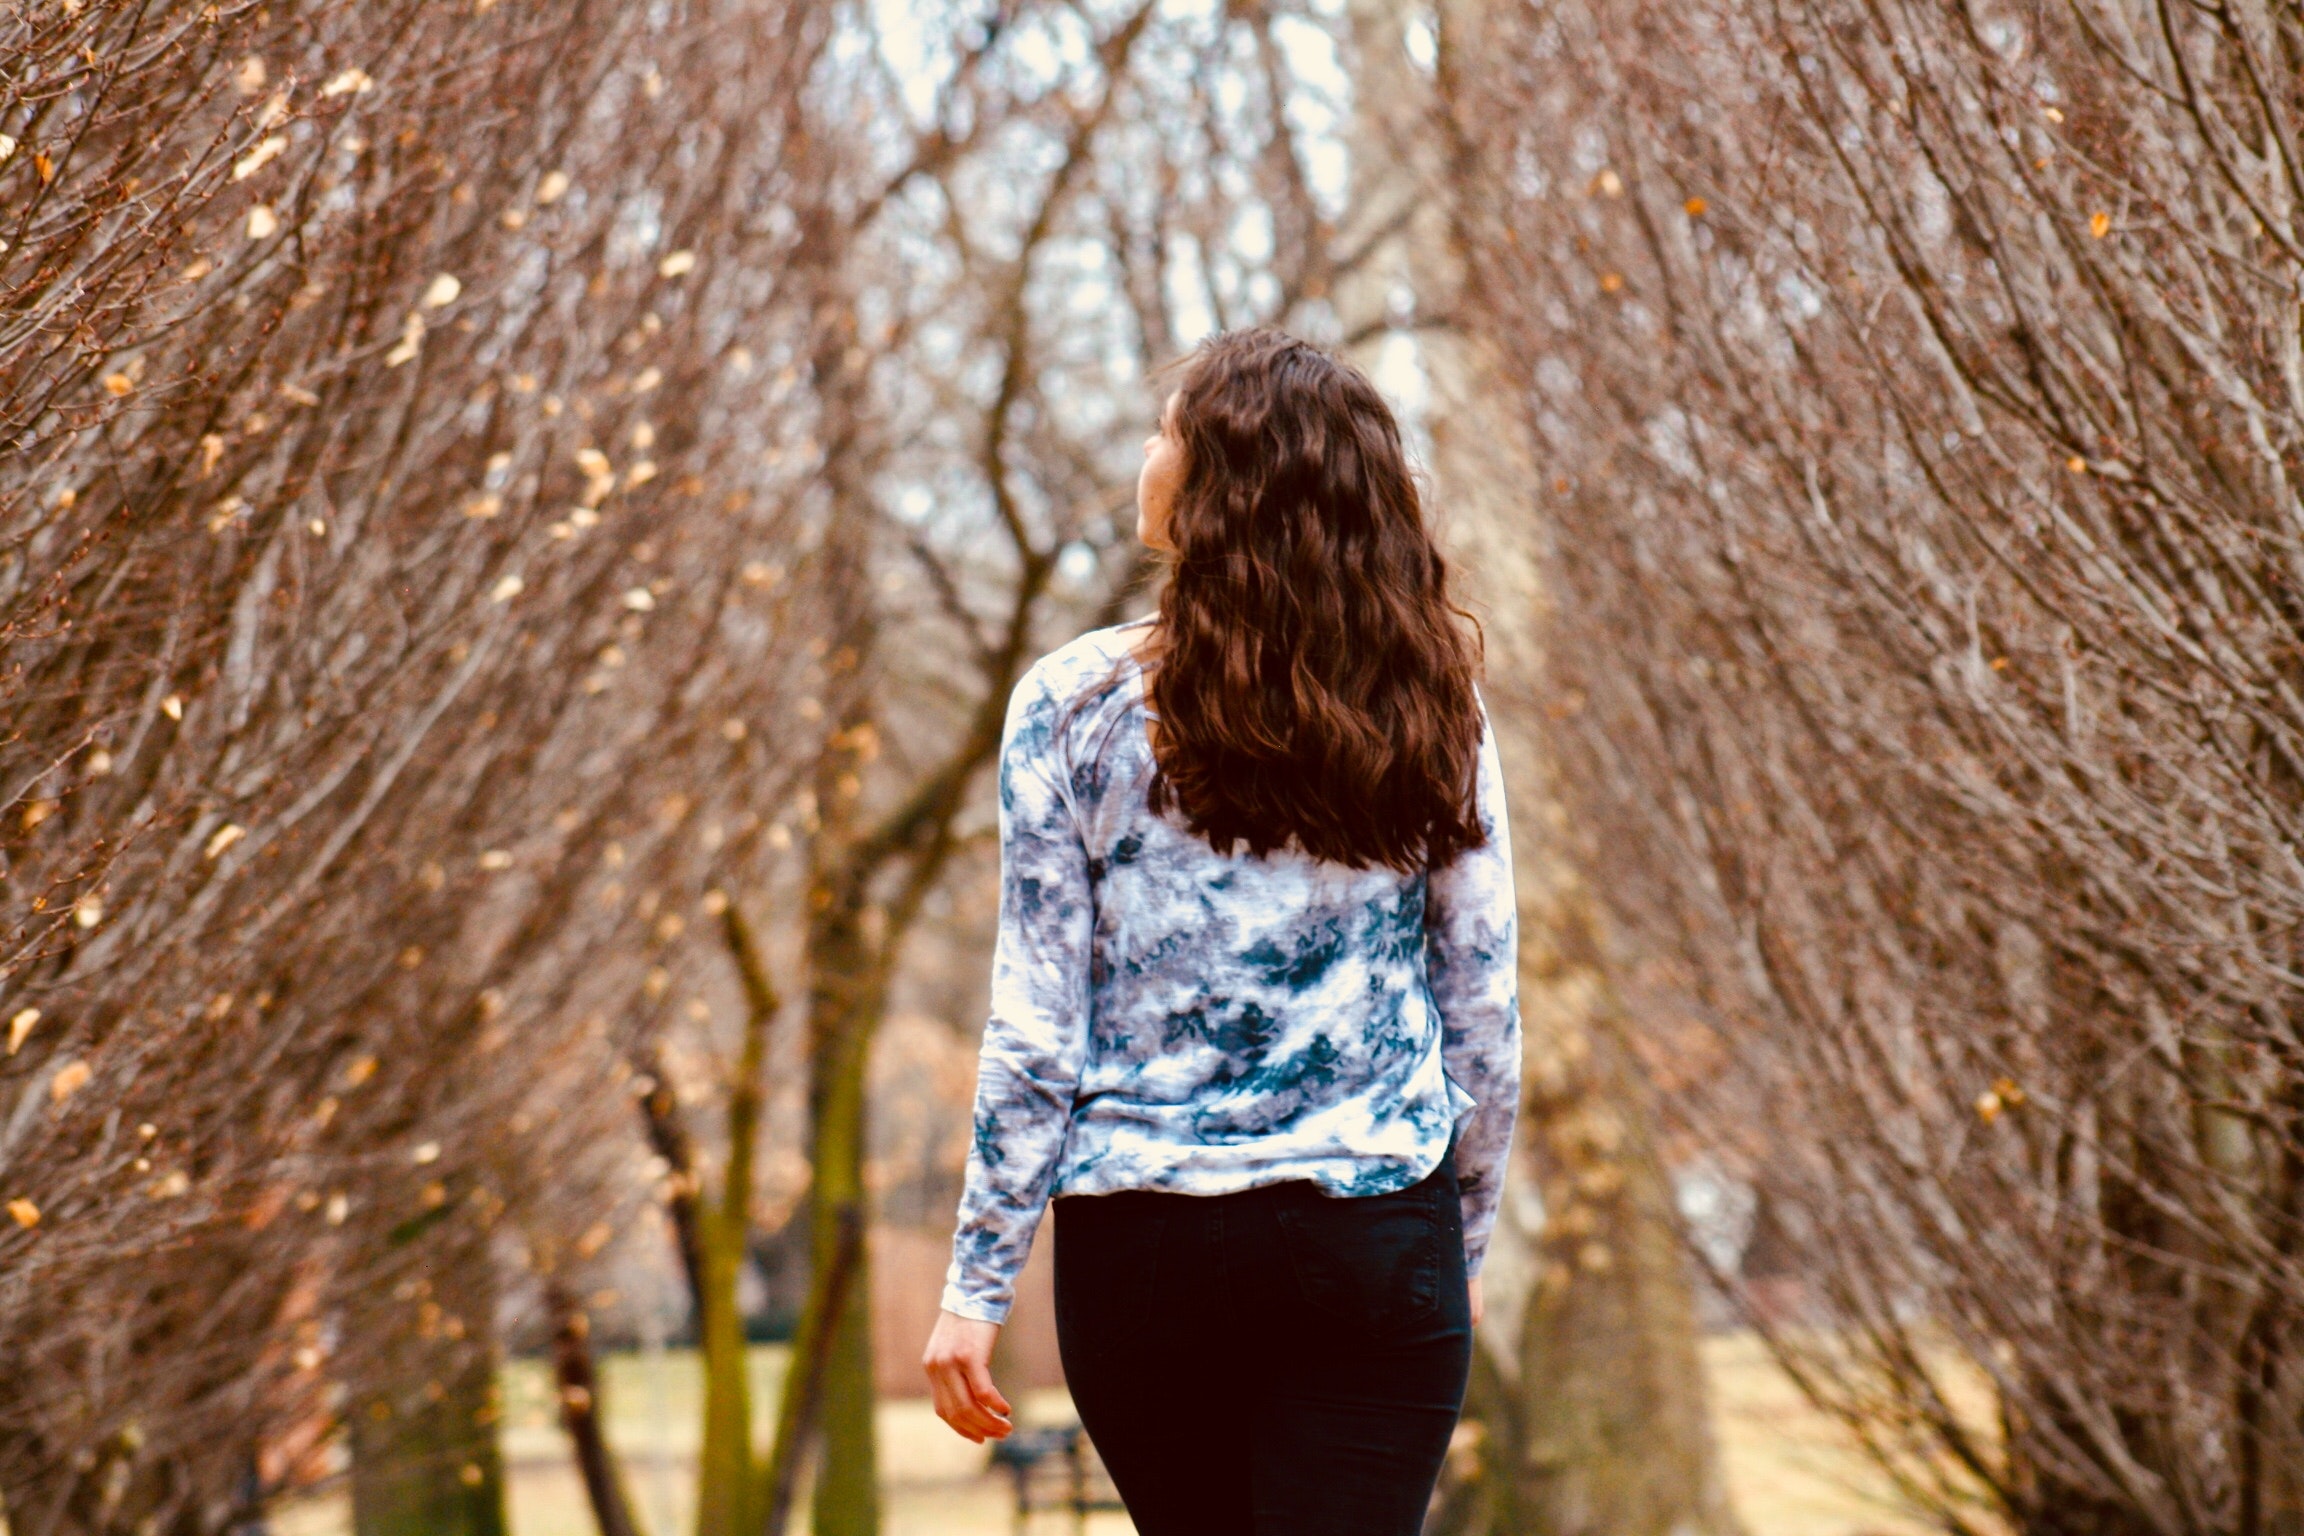
hair, People in nature, tree, beauty, branch, brown, long hair, water, woody plant, brown hair, sunlight, grass family, blond, grass, leaf, photography, spring, fun, plant, wood, smile, forest, happy, shadow, trunk, twig